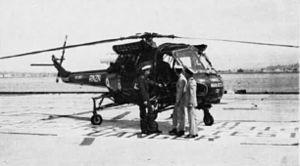
Le Westland Wasp est un hélicoptère léger de lutte anti-sous-marine conçu et réalisé au Royaume-Uni pour les besoins de la Fleet Air Arm. Directement dérivé du Saro P.531 il a également été vendu à l'exportation.